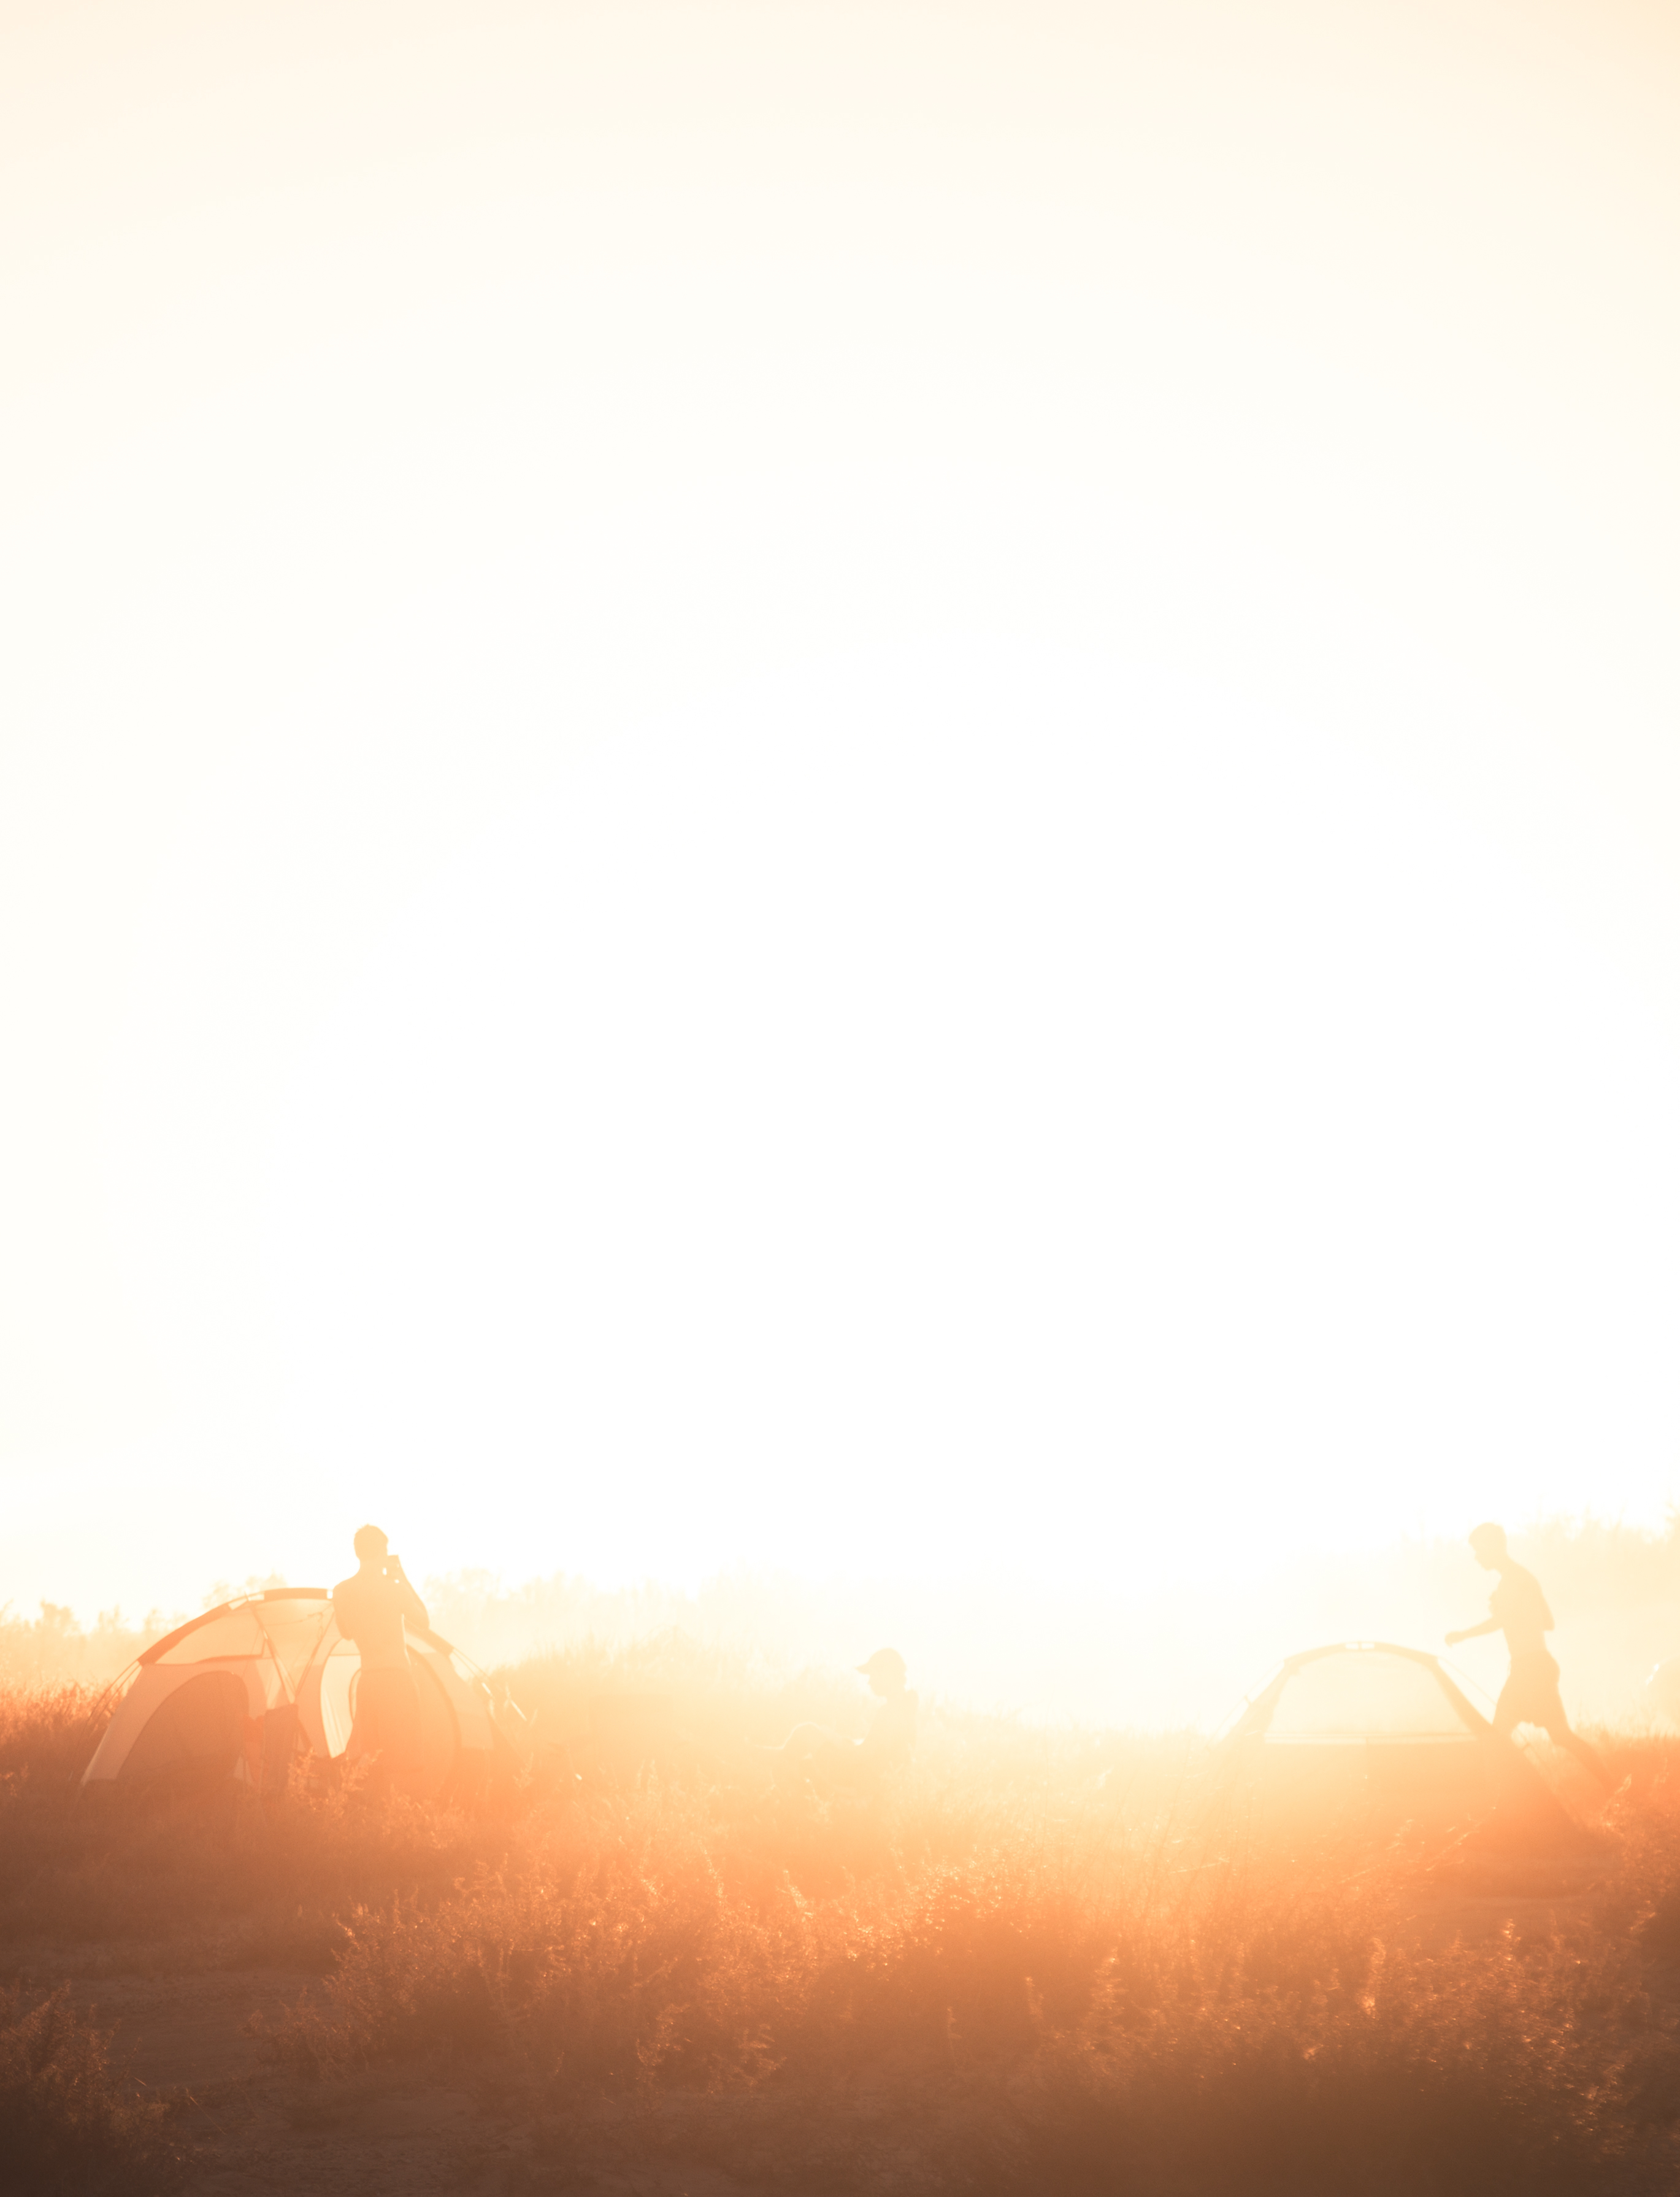
horizon, sky, fog, sunrise, sunset, sunlight, morning, dawn, atmospheric phenomenon